Royce da 5'9"

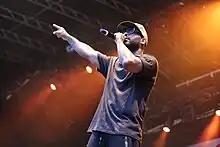
Royce da 5'9" performing in 2016

In May 2017, Royce confirmed on his Instagram account that he and DJ Premier are working on the sequel to their debut album, "PRhyme 2". He released a set of videos with one in particular featuring DJ Premier scratching on the turntables and making an instrumental. "PRhyme 2" was released on March 16, 2018.